Alexandre Pharamond

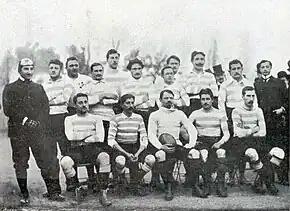

He led the team to the Gold Medal in the 1900 Summer Olympics.